Fabian Nürnberger

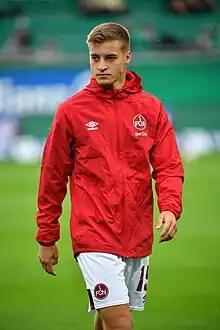
Nürnberger with 1. FC Nürnberg

Fabian Nürnberger (born 28 July 1999) is a professional footballer who plays as a left-back or central midfielder for Darmstadt 98. Born in Germany, he plays for the Bulgaria national team.